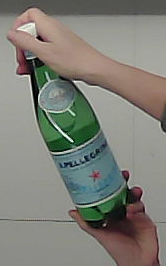
Product: sanpellegrino_water